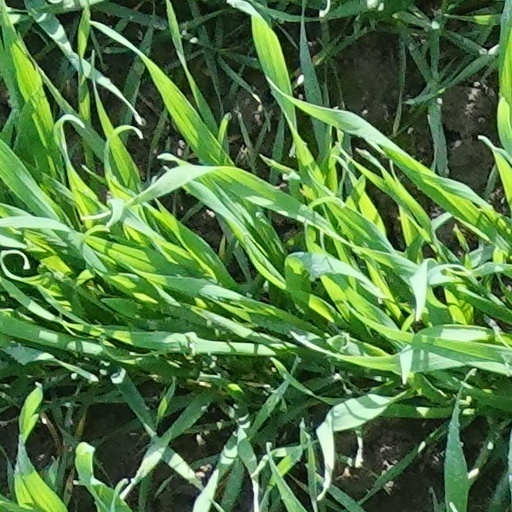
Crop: wheat